Grant Whitney House

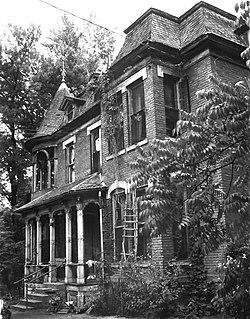
Front view, in 1975

The Grant Whitney House, in Payette, Idaho, was built in 1890. It was listed on the National Register of Historic Places in 1978.